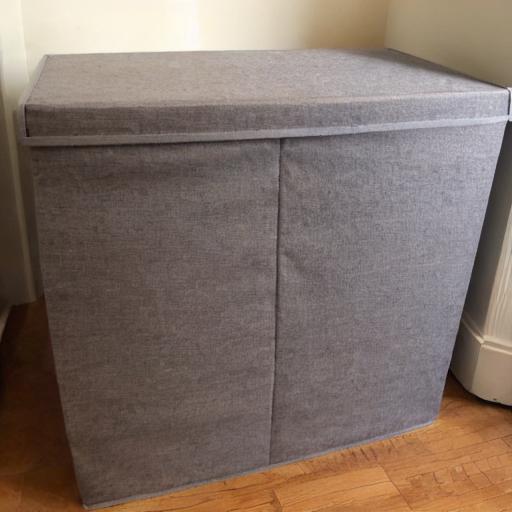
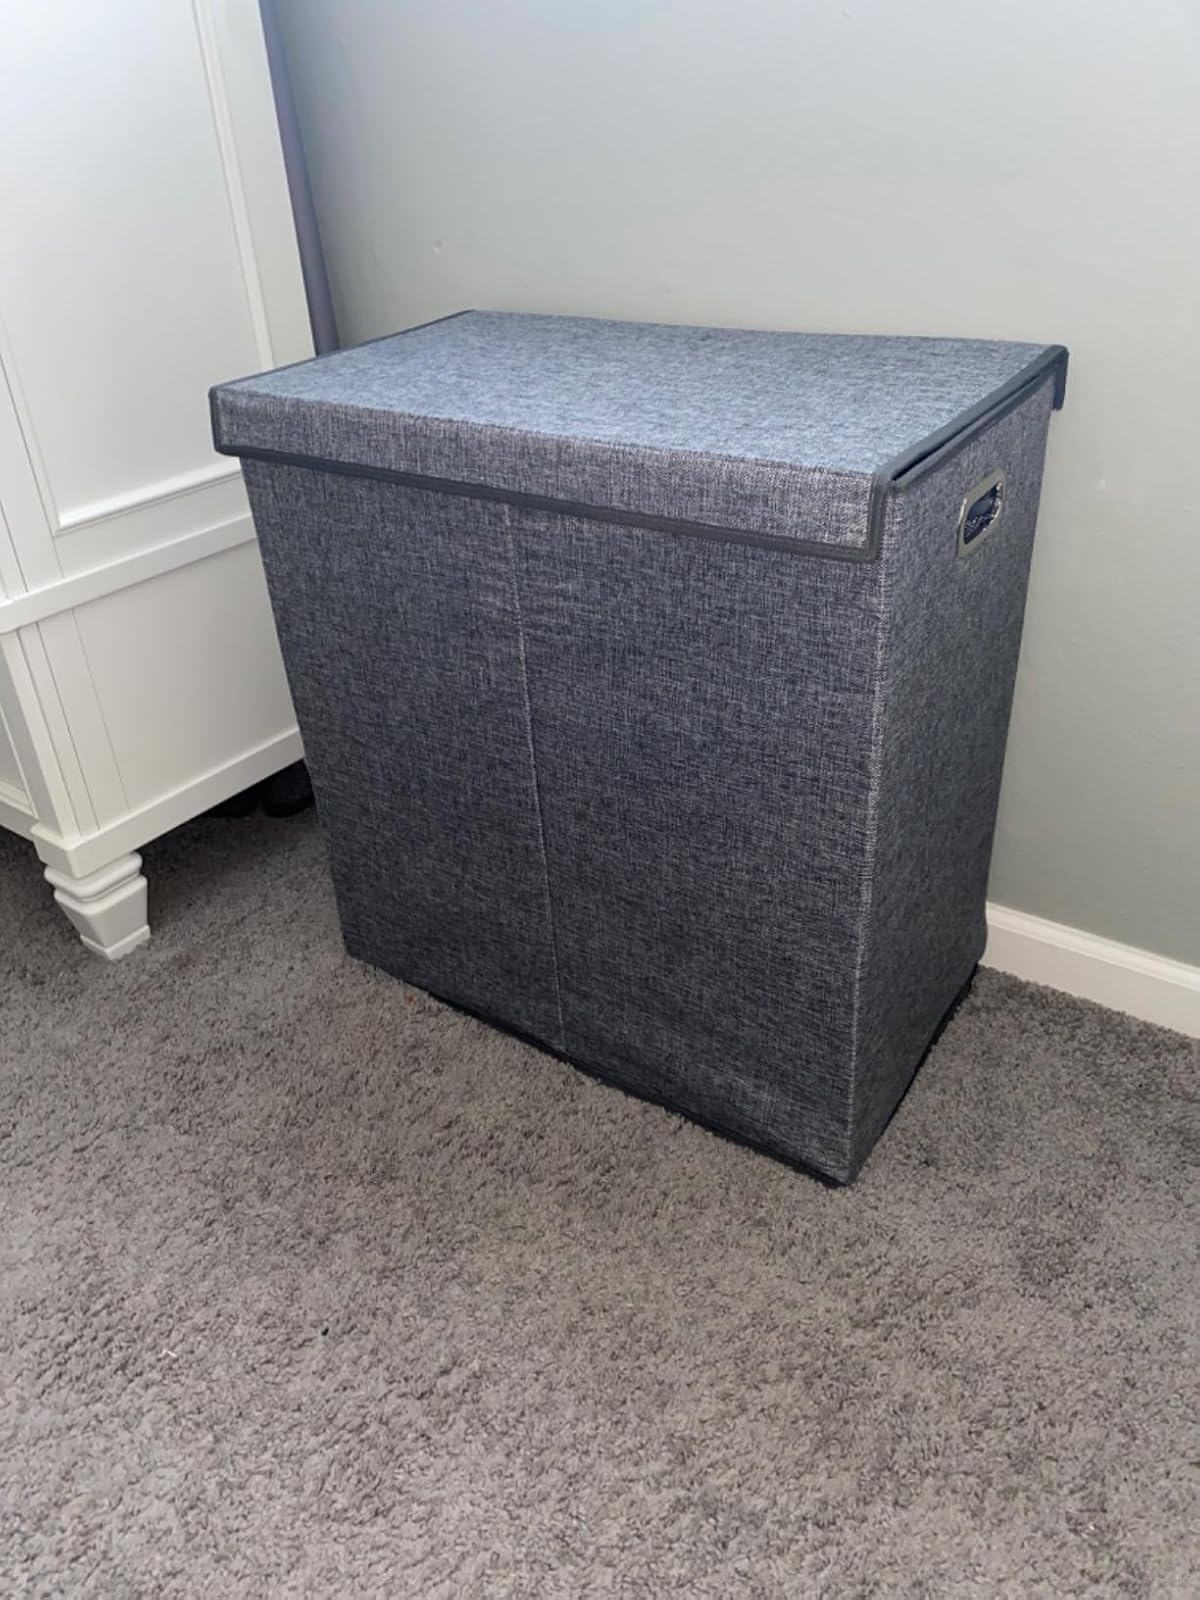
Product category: items_hamper
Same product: no